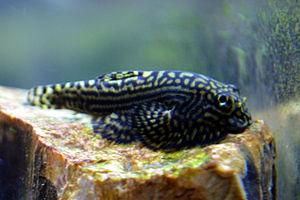
Les Gastromyzontidae ou « loches de rivière » sont une famille de poissons de l’ordre des Cypriniformes. Les Gastromyzontidae sont une famille de loches indigènes à la Chine et l'Asie du Sud. Ils se rencontrent généralement dans les ruisseaux et les rivières avec un courant rapide. La famille comprend environ 137 espèces répartie dans dix-huit genres. Cette famille a été ressuscitée par M. Kottelat dans son examen et la révision des loches en 2012.
Sewellia est un genre de poissons téléostéens de la famille des Gastromyzontidae et de l'ordre des Cypriniformes. Les espèces de ce genre se rencontrent principalement au Vietnam, Cambodge et Laos.